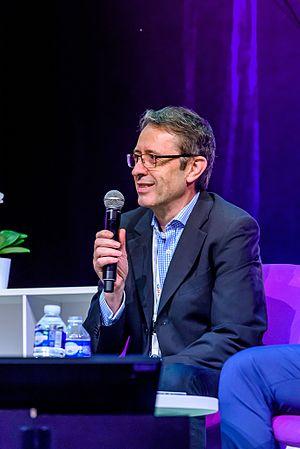
Cédric Thomas lors du Paris Open Source Summit, 16 - 19 Novembre 2015.
OW2 est une association indépendante à but non lucratif dédiée au développement d’une base de logiciels d’infrastructure en open source. L’association regroupe des membres individuels, des entreprises et organismes de recherche.